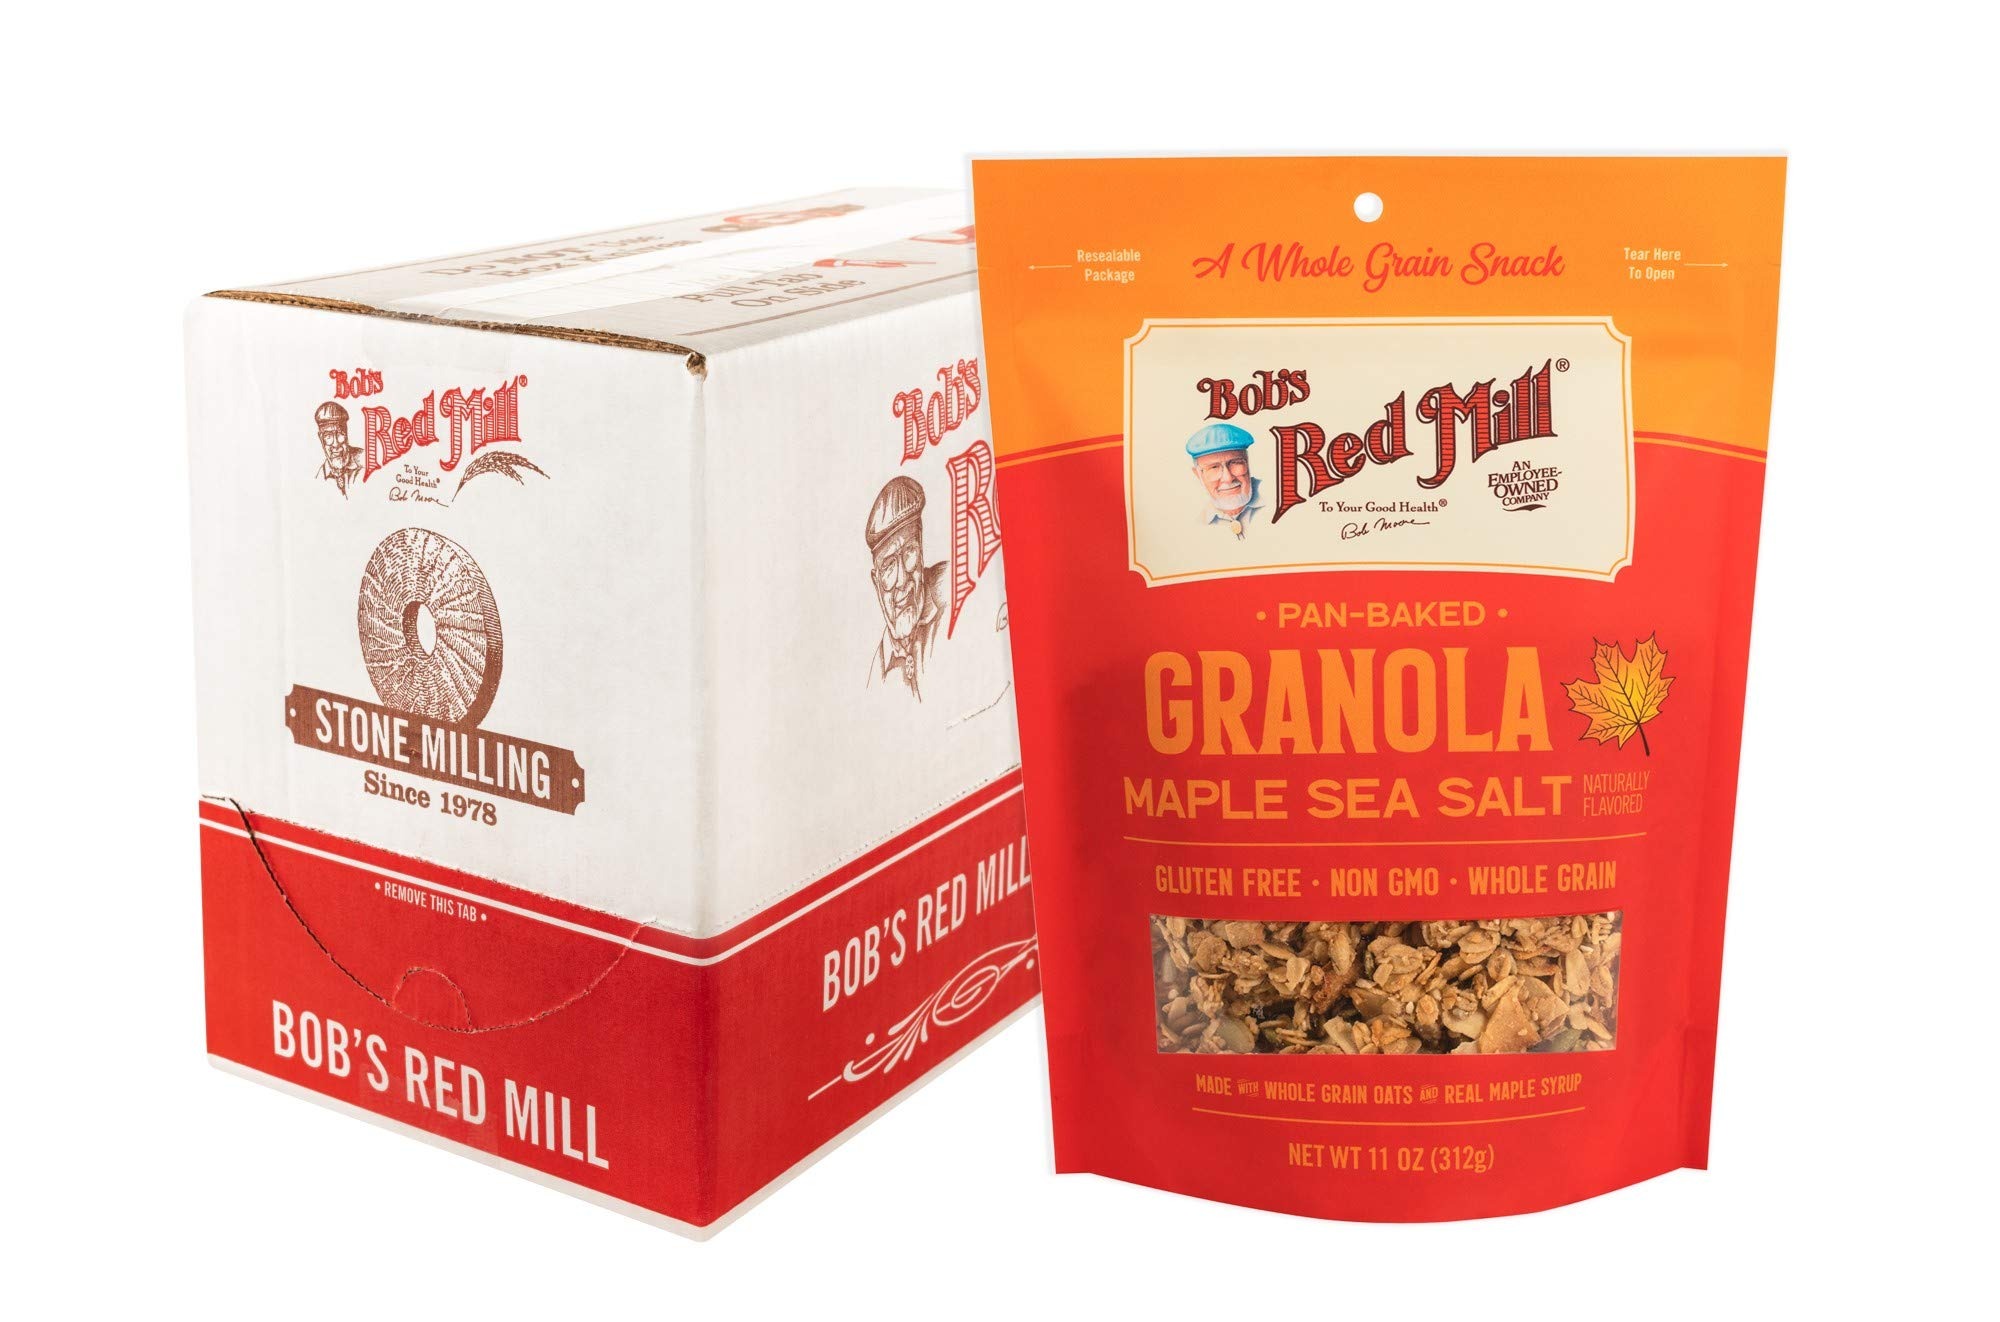
Item Name: Bob's Red Mill Maple Sea Salt Granola, 11oz (Pack of 6) - Non GMO, Whole Grain, Kosher
Bullet Point 1: HOMEMADE FLAVOR IN EVERY CRUNCH: Made with whole grain oats, real blueberries and lemon, toasted coconut and sunflower seeds, Bob’s Red Mill Maple Sea Salt Homestyle Granola is crafted with simple ingredients for homemade taste; ideal as a quick, convenient breakfast, layered with yogurt as a parfait, or straight from the bag as a snack
Bullet Point 2: CRUNCHY GOODNESS IN EVERY BITE: Baked in small batches to taste just like homemade; each batch is expertly blended to deliver satisfying crunch and incredible flavor; enjoy crispy, golden goodness every bite
Bullet Point 3: GLUTEN FREE & NON-GMO: Certified gluten free by the Gluten-Free Certification Organization, making it a safe and tasty choice for those with gluten sensitivities; Non-GMO Project Verified
Bullet Point 4: A HEARTY BREAKFAST: Fuel up with 13 grams of whole grains and 3 grams of high-quality protein; a satisfying gluten free cereal bursting with crunchy coconut and nutritious sunflower and pumpkin seeds
Value: 66.0
Unit: Ounce

Price: 5.675